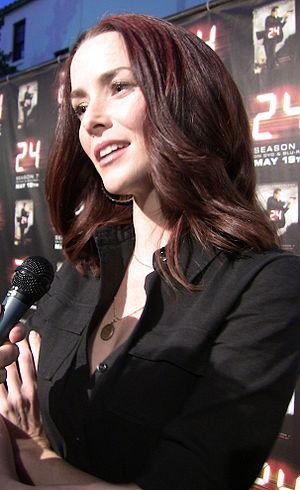
Cet article présente les personnages de la série télévisée américaine Vampire Diaries, qui compte actuellement huit saisons.
Annie Wersching, née le 28 mars 1977, est une actrice américaine.
Marvel's Runaways, ou simplement Runaways, est une série télévisée américaine développée par Josh Schwartz et Stephanie Savage et dont la diffusion a commencé le 21 novembre 2017 sur la plateforme de streaming Hulu et le 22 novembre 2017 sur Showcase au Canada.